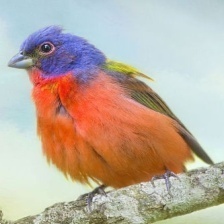
Species: PAINTED BUNTING
Scientific name: PASSERINA CIRIS
ImageNet parent category: indigo_bunting